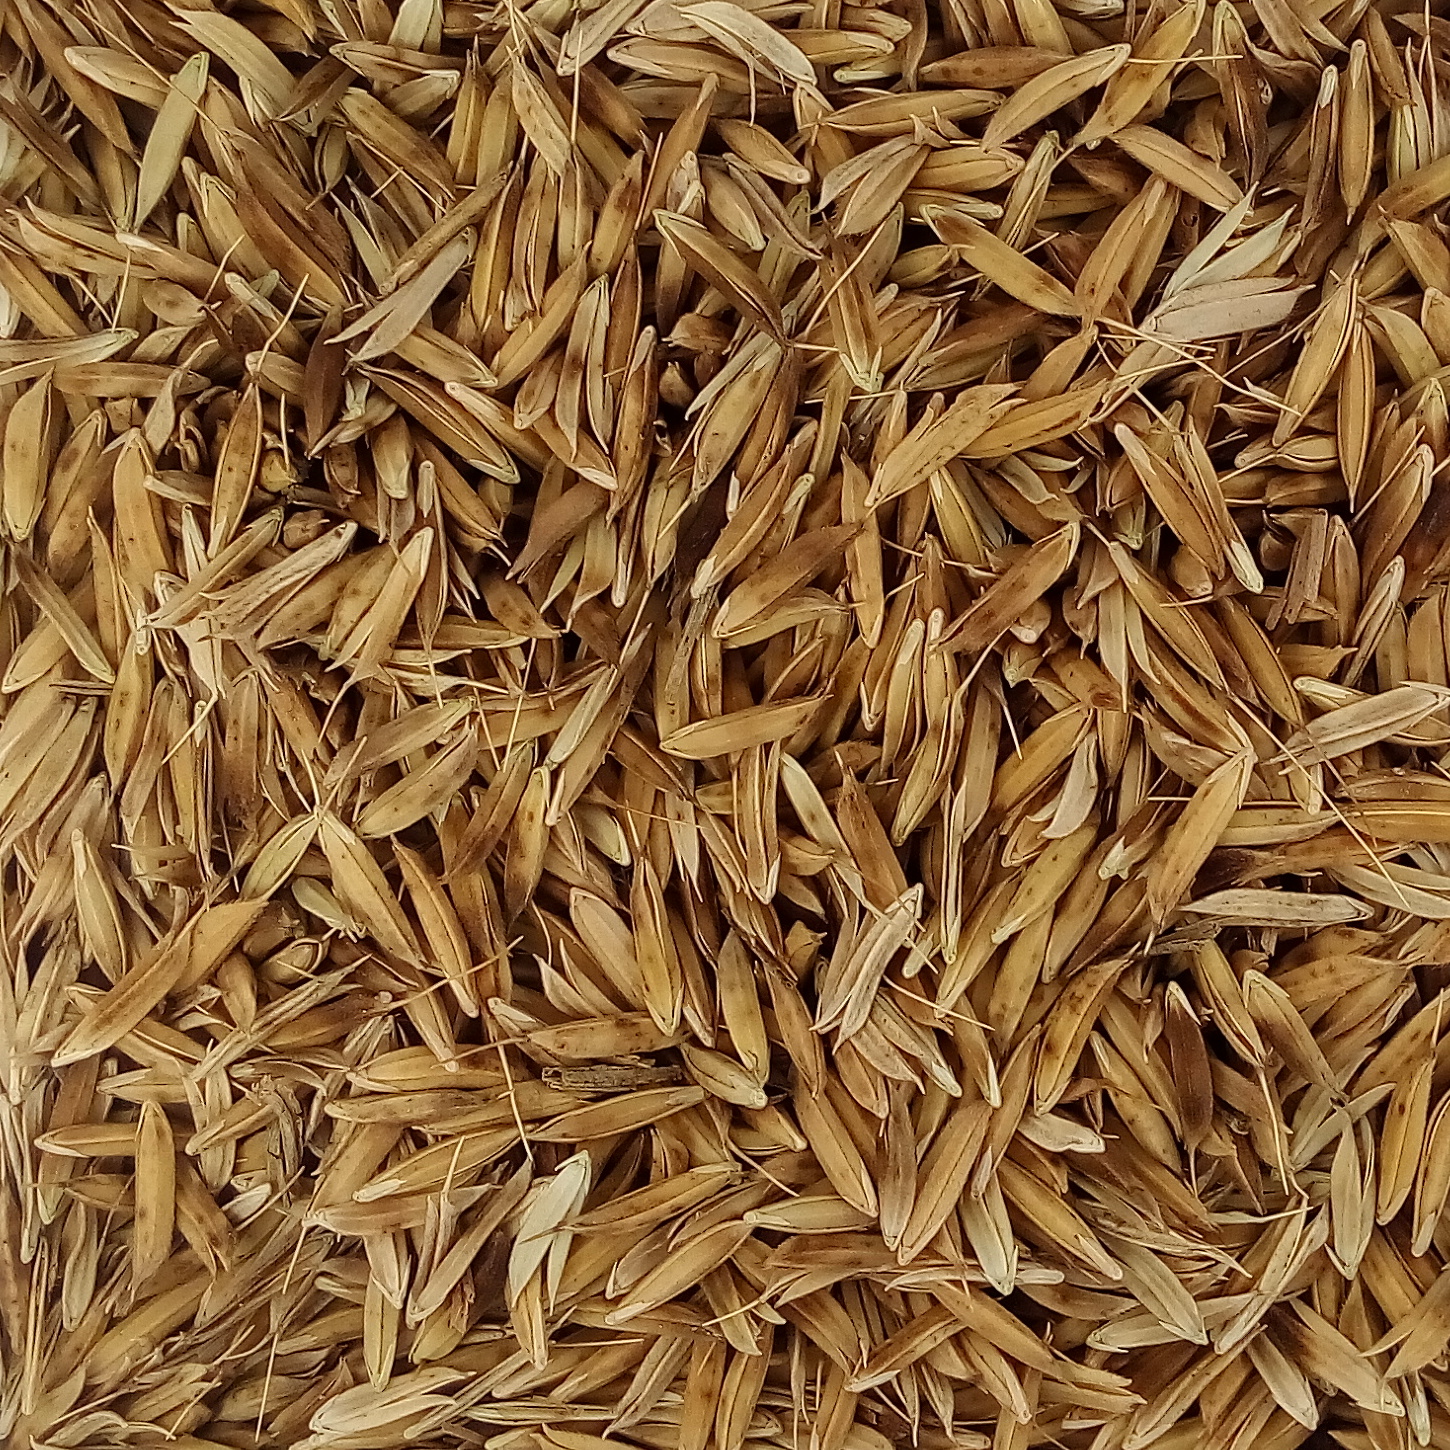
Rice seed variety: DHBT_3